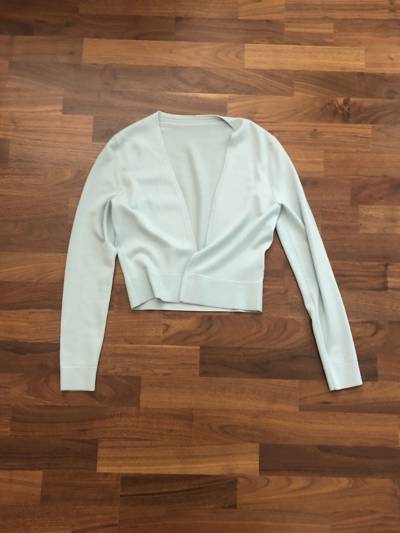
Waste category: clothes